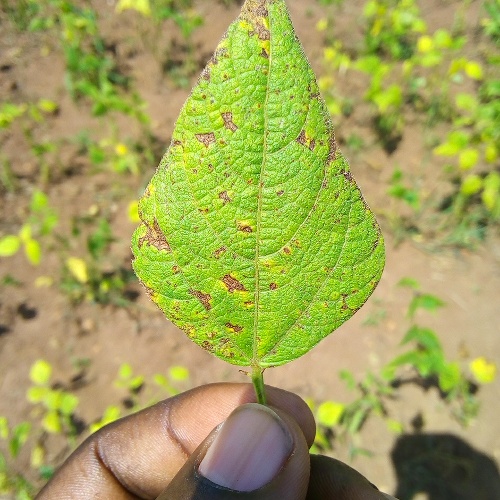
Leaf condition: angular_leaf_spot